Strzebielino Morskie railway station

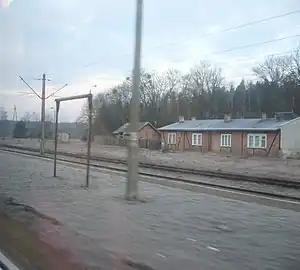

Strzebielino Morskie is a PKP railway station in Strzebielino Morskie (Pomeranian Voivodeship), Poland.